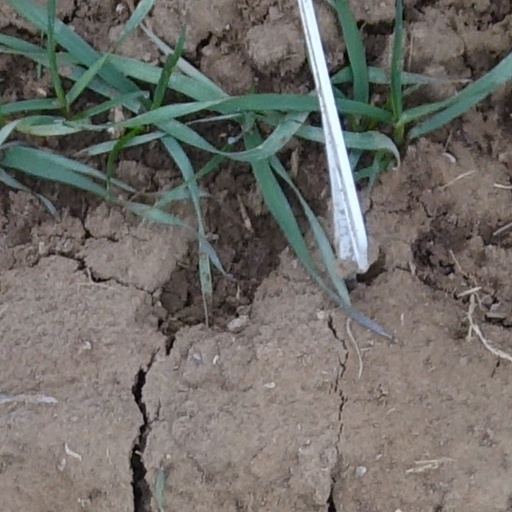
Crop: wheat